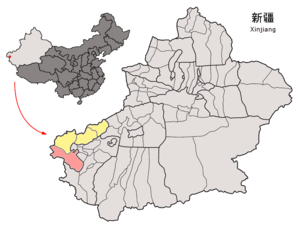
Le xian d'Akto est un district administratif de la région autonome du Xinjiang en Chine. Il est placé sous la juridiction de la préfecture autonome kirghiz de Kizilsu.